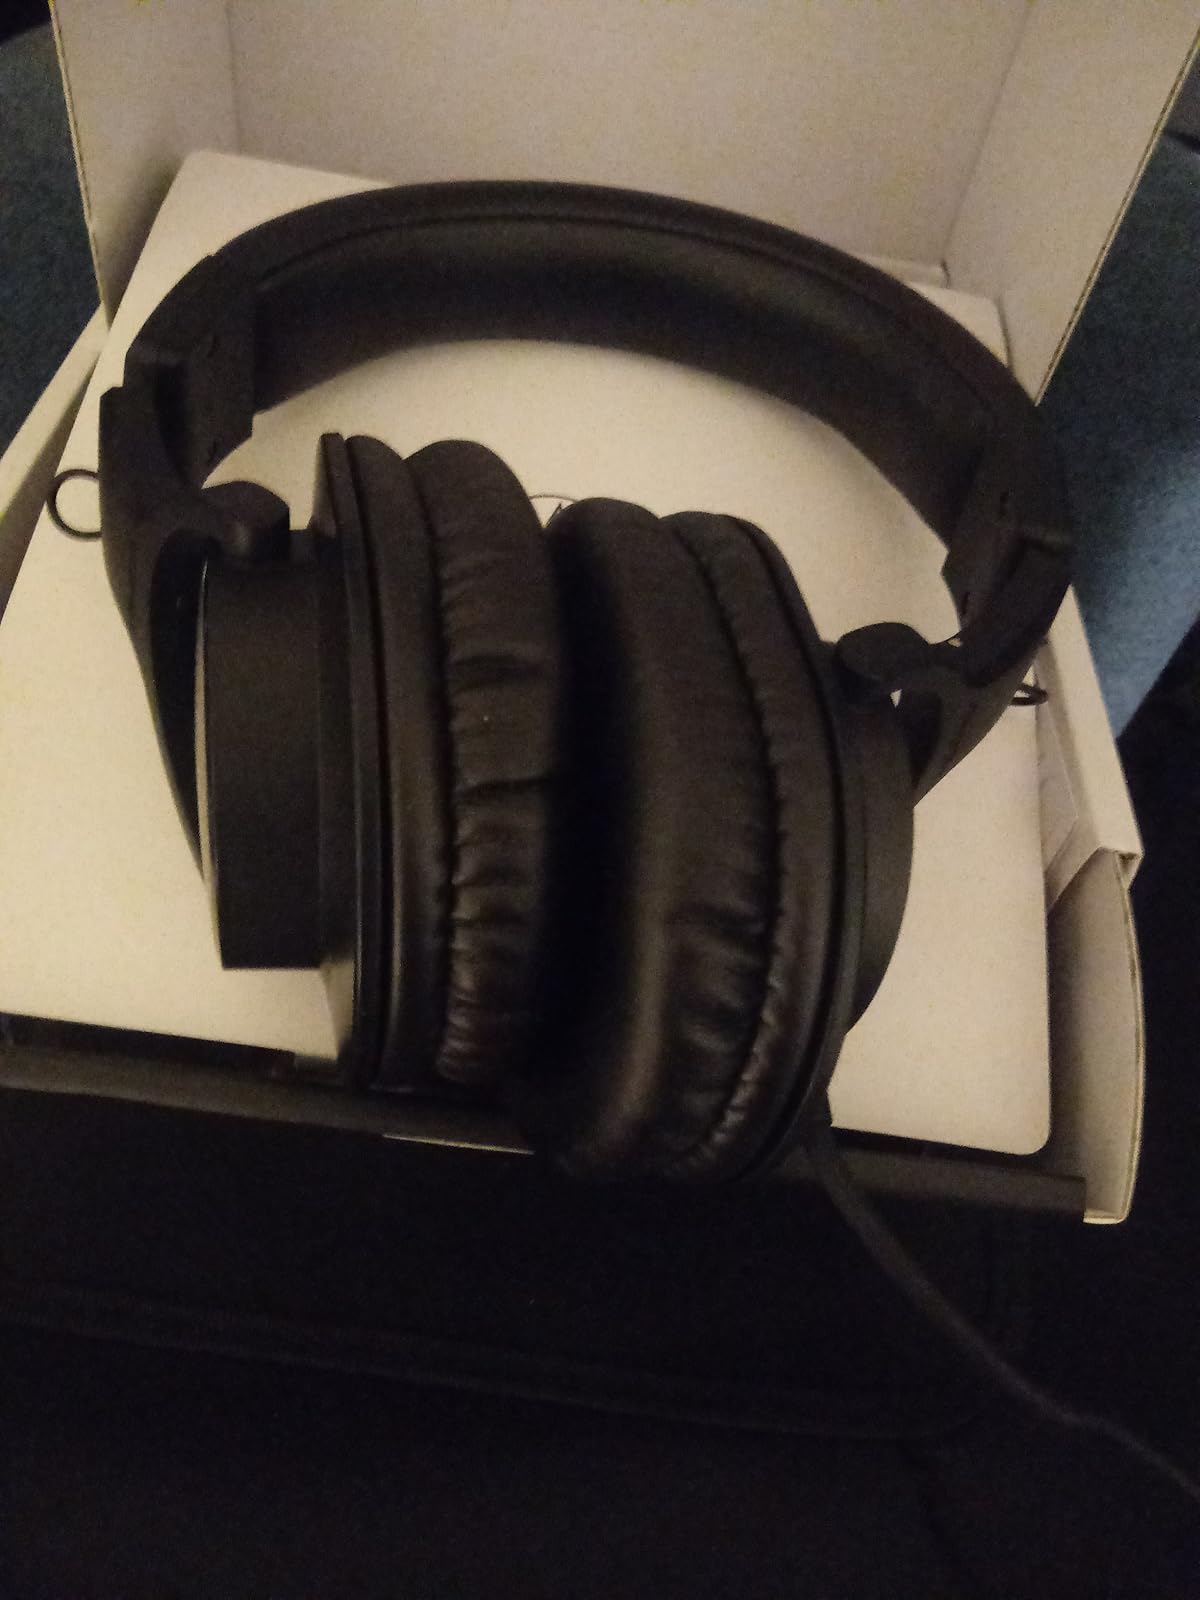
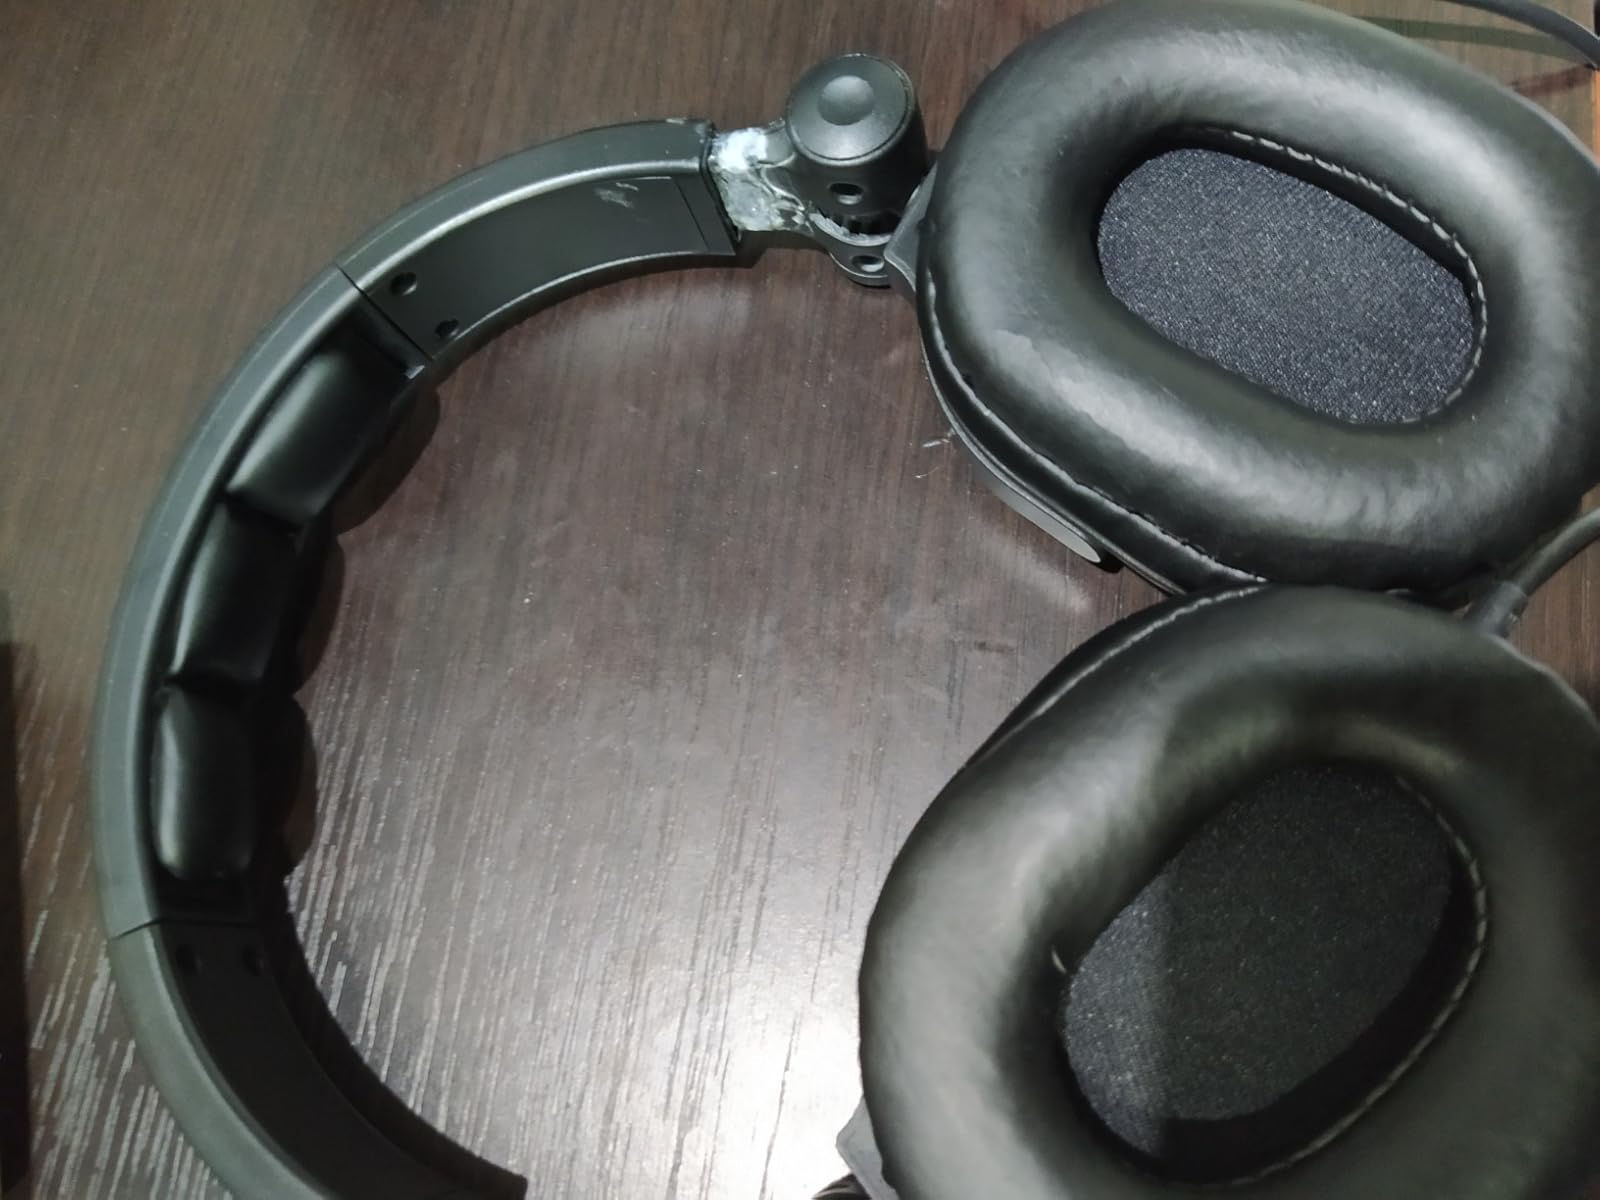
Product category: headphones
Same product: no